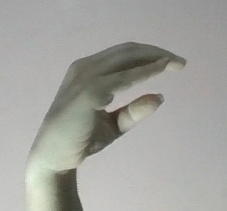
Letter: jeem